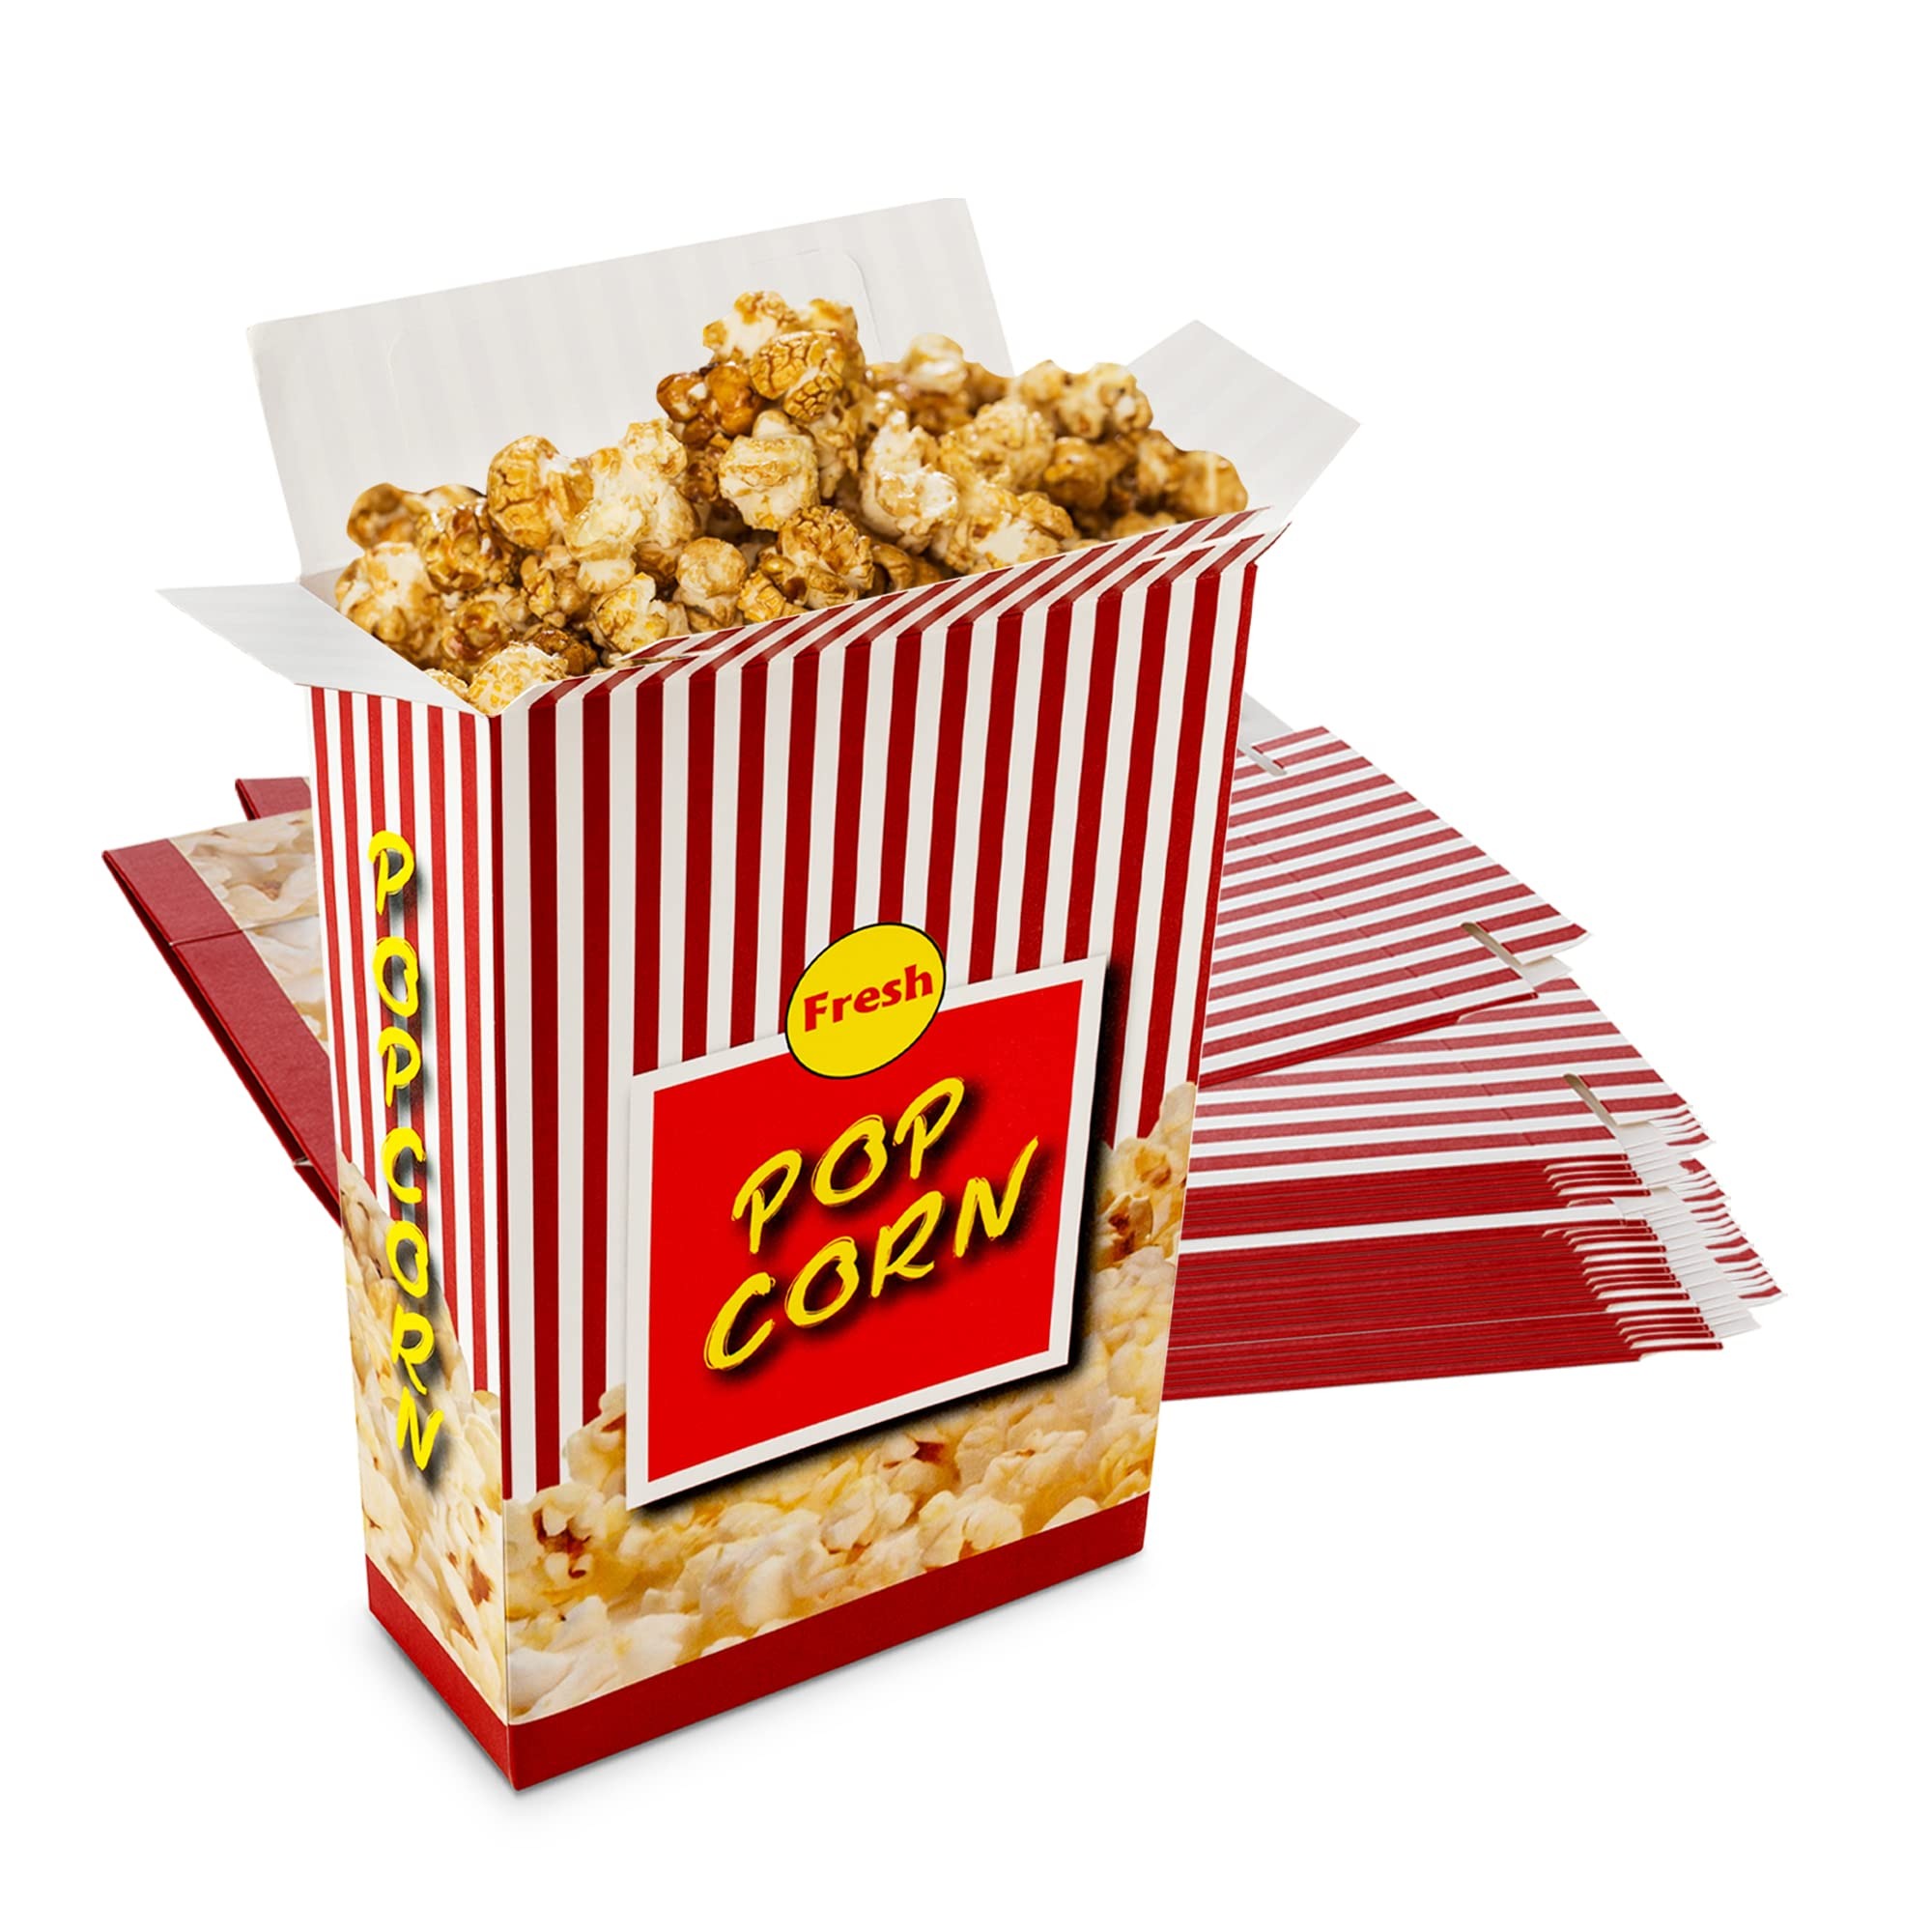
Item Name: MT Products Stripe Popcorn Boxes 1 oz. - #2 Popcorn Buckets With Close Top - Pack of 50
Bullet Point 1: KEEP IT FRESH: This colorful and attractive popcorn container box is a great way to hold your popcorn and keep it fresh when you are at an event like the Movie Theater, Stadium, or Carnival. Popcorn holders with their vibrant colors and classic red and white design, These popcorn boxes for party will be a favorite for anyone working in the food line.
Bullet Point 2: RESEALABLE TOP: These popcorn bags for party are cleverly designed with a resealable top that will ensure your popcorn will stay fresh for longer. These popcorn containers feature also guarantees that no popcorn will fall out, making them great to use as popcorn holders for party or to use when you are moving around, or walking from place to place.
Bullet Point 3: QUALITY MATERIAL: These popcorn buckets disposable boxes are made of quality material promising durability and strength. This popcorn box can be opened and closed multiple times without any tear or wear making it a great popcorn party box to use throughout an event.
Bullet Point 4: PERFECT SIZE: These popcorn boxes bulk with Box Dimensions of 7 in X 4.40 in X 2 in and a 1 oz capacity. This movie theater popcorn box offers plenty of room to fill up with popcorn and share with friends. Enjoy a night of fun with paper popcorn boxes for party family and friends as you all indulge in deliciousness. (Please note: Box does not include popcorn)
Bullet Point 5: FILL UP: Use this popcorn party box as a goodie bag to stuff nosh or little prizes, so guests can take home souvenirs after a party. Fill up the popcorn bucket with candy, chocolate, and popcorn, and watch those delighted smiles as they savor each sweet bite.
Product Description: <p><em>Crunchy Kernels. Salty Bites.</em> A much-beloved old classic, popcorn is one of the most popular snack options out there that is beloved by all. <strong>MT Products 1 ounce Mini Popcorn Boxes</strong> is a high quality bag that will leave you munching all day long.</p> <li>These disposable popcorn containers for party are perfect holding place for your delicious snacks</li> <li> These paper popcorn bags bulk are bright and cheerful red and white classic colors to add to the festivities</li> <li> This popcorn bag is durable and tear-proof for long lasting use</li> <li>These movie night popcorn boxes have a featuring a flat bottom for efficient self-stand</li> <li>These movie popcorn boxes with resealable top allows for easy open/close access</li> <li>These popcorn bags individual servings can be used as a treat bag for nosh, chocolates, popcorn and pretzels, </li>
Value: 50.0
Unit: Ounce

Price: 20.99